Mohammed Ali al-Ahwal

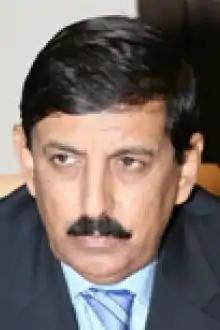
Mohammed Ali Mohsen al Ahwal

(12 December 1950 – 13 December 2013) was a Yemeni banker and diplomat who headed the Central Bank of Yemen from 1985 to 1995, and held various other senior government positions.